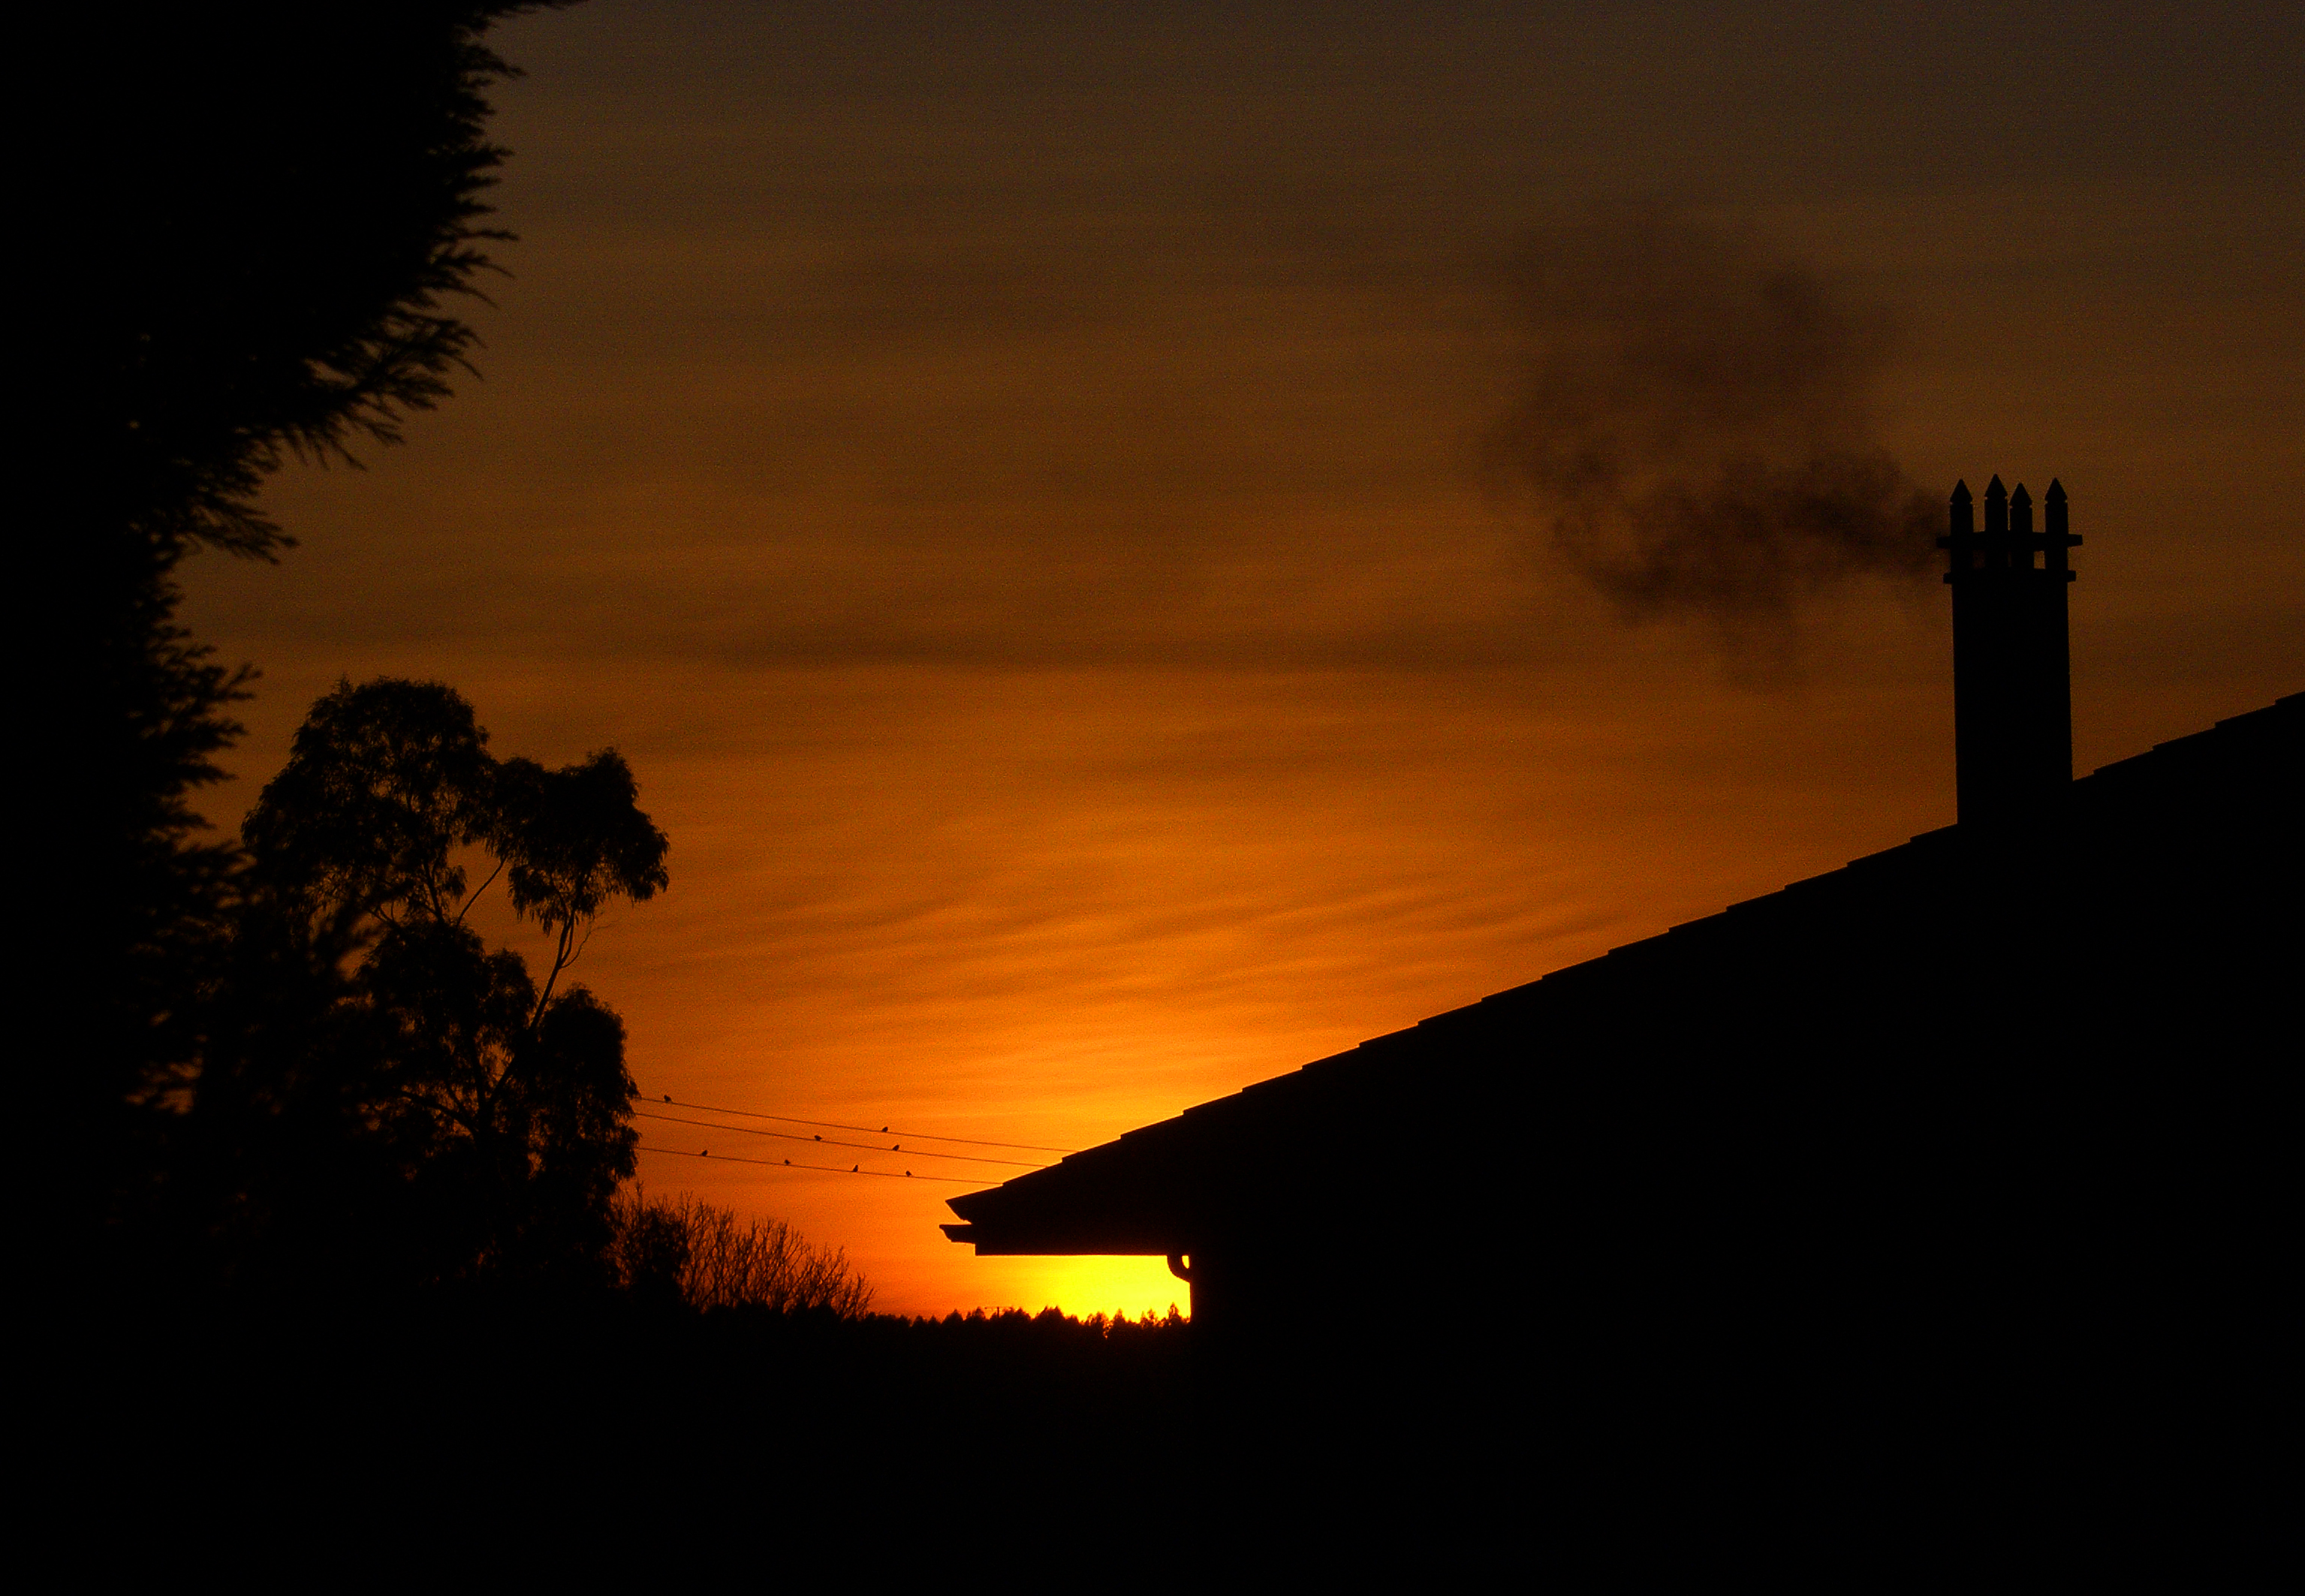
horizon, silhouette, cloud, sky, sun, sunrise, sunset, sunlight, morning, dawn, atmosphere, dusk, evening, darkness, ggl1, gphoto, afterglow, atmospheric phenomenon, red sky at morning